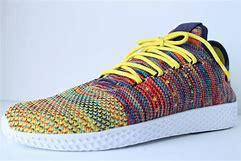
Brand: Adidas
Model: PW Tennis HU